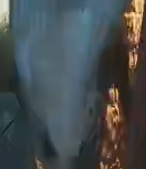
Face region: mouth_nostrils (mouth_chin_nostrils_and_profile)
Pain indicator: not_present